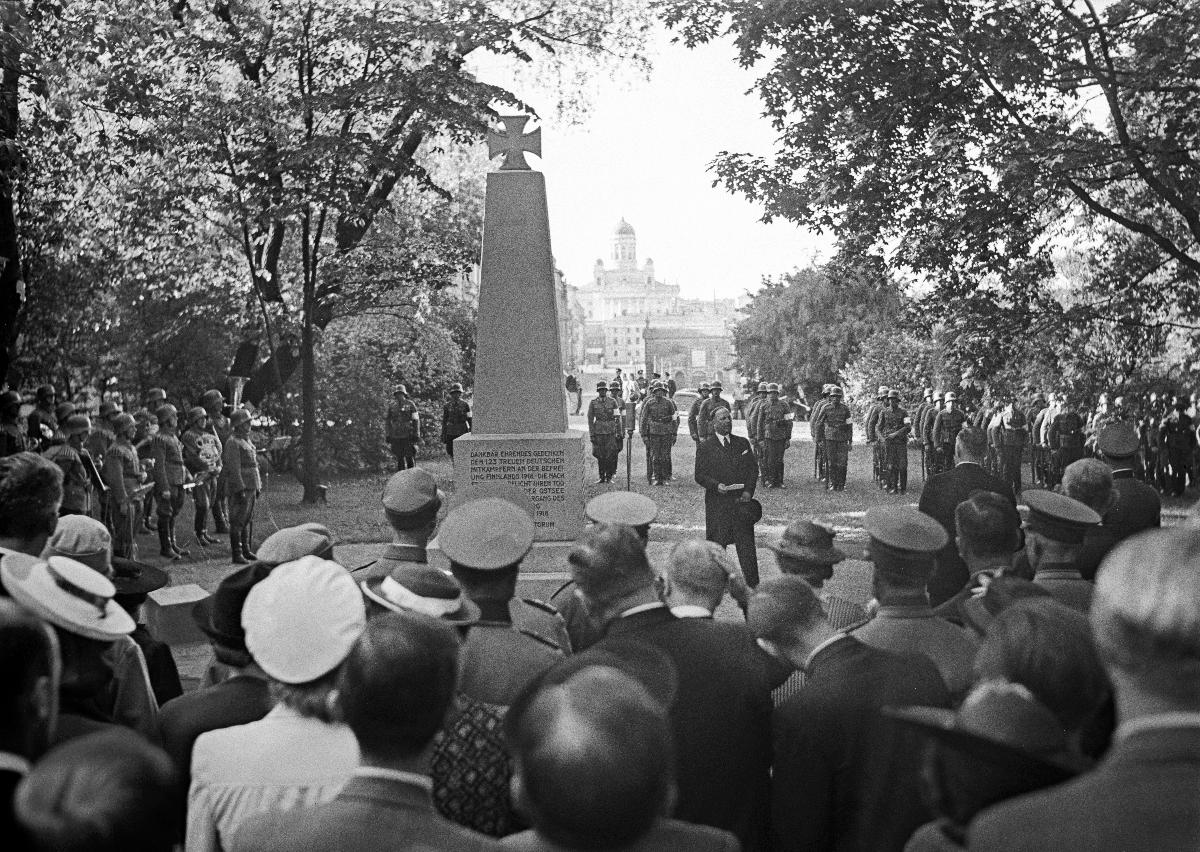
Habsburg-monumentin paljastustilaisuus
Habsburgmonumentets avtäckning; The unveiling of the Habsburg monument
sisällön kuvaus: Habsburg-monumentin paljastustilaisuus Helsingissä 20.6.1939. Memoria Liberatorum säätiön pystyttämä muistomerkki Suomen sisällissotaan osallistuneille saksalaisille, jotka kuolivat S/S Habsburg -aluksen onnettomuudessa Itämerellä lokakuussa 1918. content description: The unveiling of the Habsburg monument in Helsinki 20.6.1939. A memorial over the Germans who took part in the Finnish civil war and died in the accident of S/S Habsburg in the Baltic Sea in October 1918. The monument was raised by the Memoria Liberatorum foundation. innehållsbeskrivning: Habsburgmonumentets avtäckning i Helsingfors 20.6.1939. Minnesmärke över de tyskar som deltagit i Finlands inbördeskrig och omkommit i S/S Habsburg fartygets olycka på Östersjön i oktober 1918. Minnesmärket restes av Memoria Liberatorum stiftelsen.
Kuvaaja: Sundström, Hugo, kuvaaja
Vuosi: 1939
Paikka: Suomi, Uusimaa, Helsinki
Aiheet: Rydman, Eero; HBL; muistomerkit; patsaat; monumentit; julkinen taide; paljastustilaisuudet; monuments; statues; public art; art; sculpture; memorials; unveiling; minnesmärken; statyer; konst; skulptur; monument; offentlig konst. avtäckning; offentlig konst